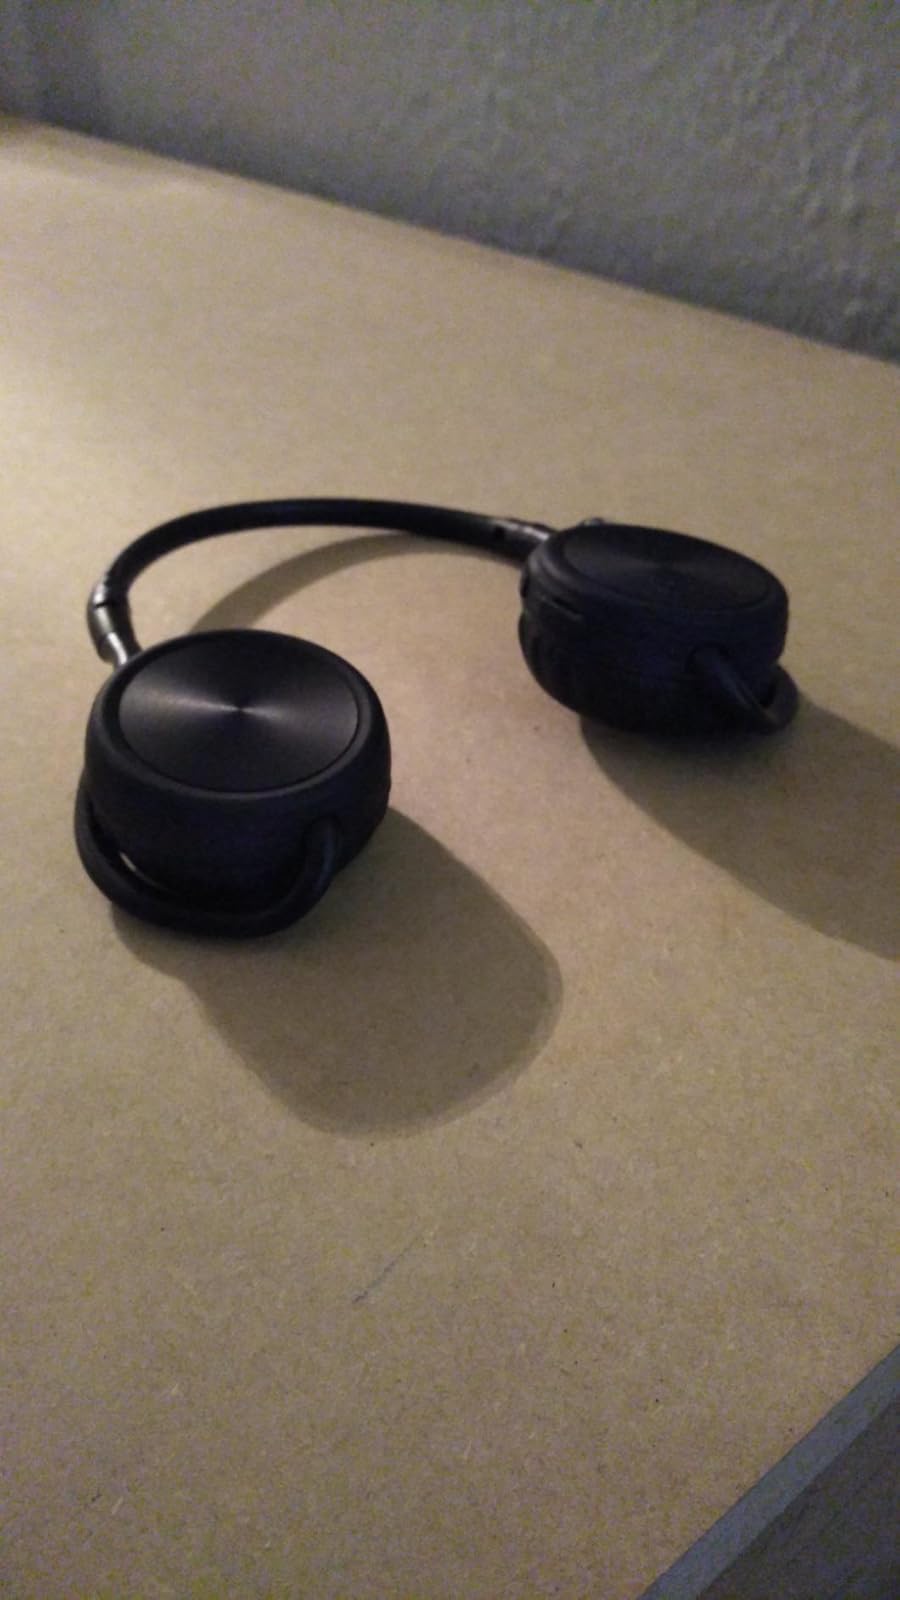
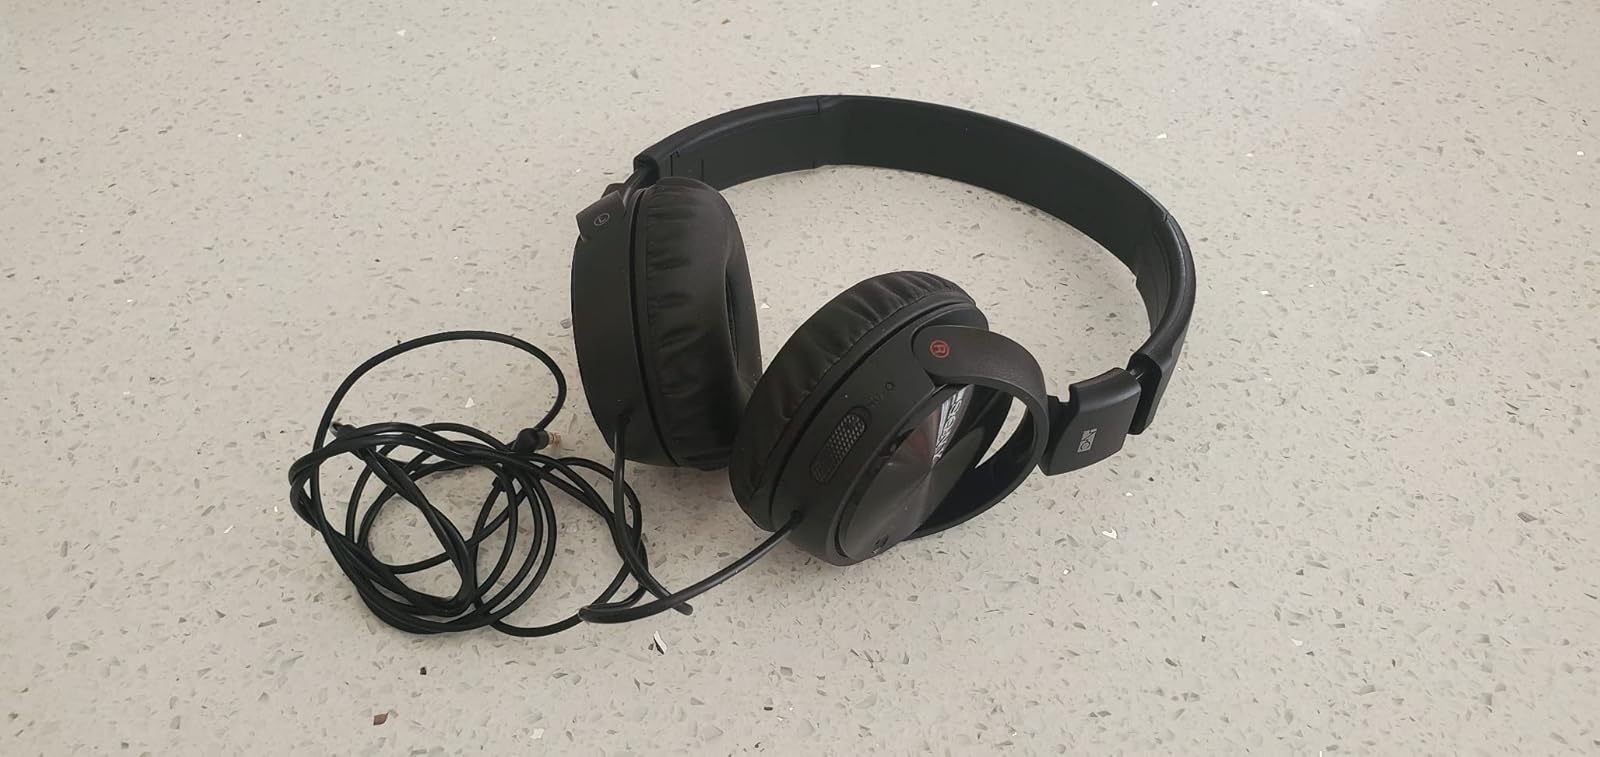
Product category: headphones
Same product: no